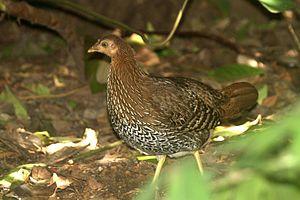
Le Coq de Lafayette est une espèce d'oiseaux de la famille des Phasianidae.